New Year

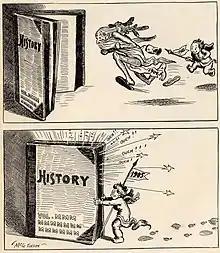
Baby New Year 1905 chases old 1904 into the history books in this cartoon by John T. McCutcheon.

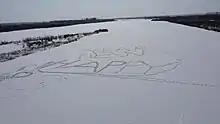
A Happy New Year sign in northeastern China

Lunisolar calendars count months according to lunations but, because there are not an even number of lunar cycles in a solar year, the calendar must be restarted annually on the first, second or even third new moon after the winter solstice. (The term "lunar calendar" is often used of lunisolar calendars, but true lunar calendars (such as the Islamic calendar) count only lunations and ignore the solar seasons.)